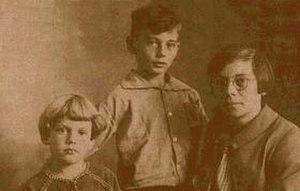
Cet article traite de la littérature néerlandaise à partir de la seconde moitié du XXᵉ siècle.